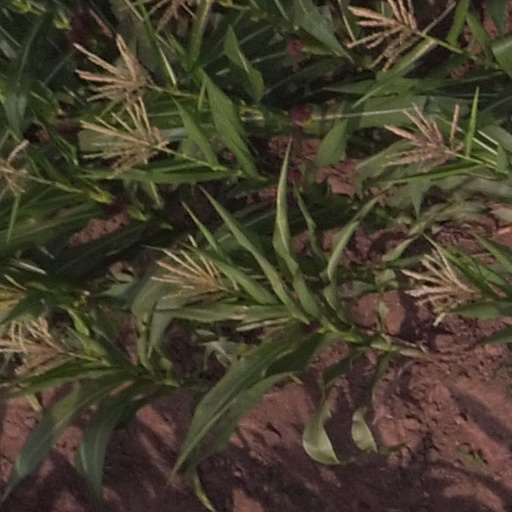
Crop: maize; corn